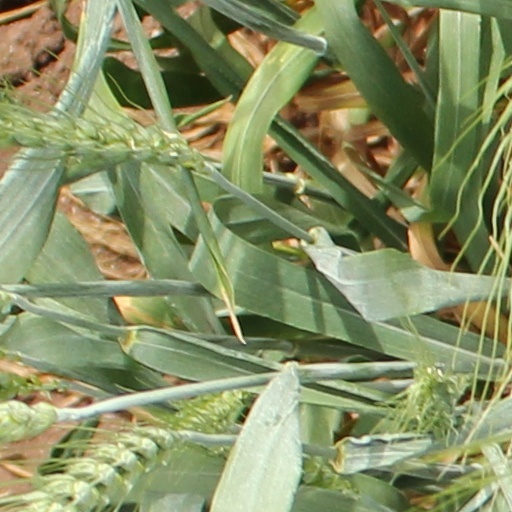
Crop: wheat